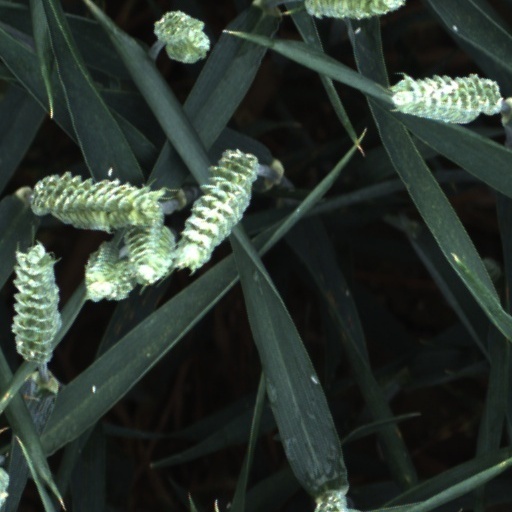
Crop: wheat